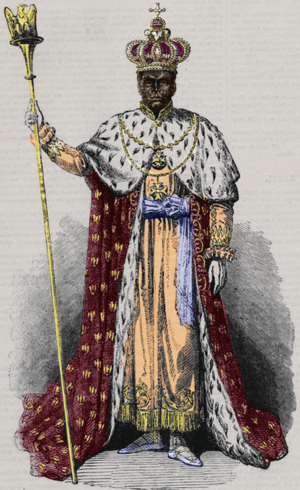
Faustin d'Haïti